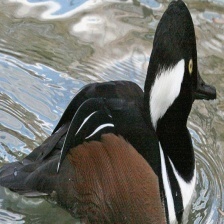
Species: HOODED MERGANSER
Scientific name: LOPHODYTES CUCULLATUS